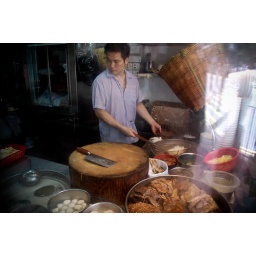
Poor chef on his own preparing all of the food in a very hot glass fronted kitchen